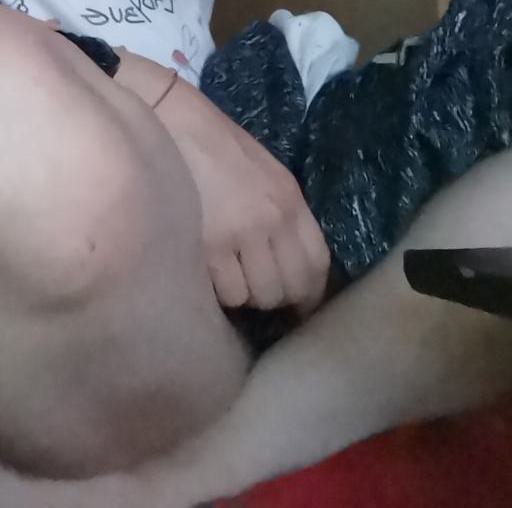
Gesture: no_gesture